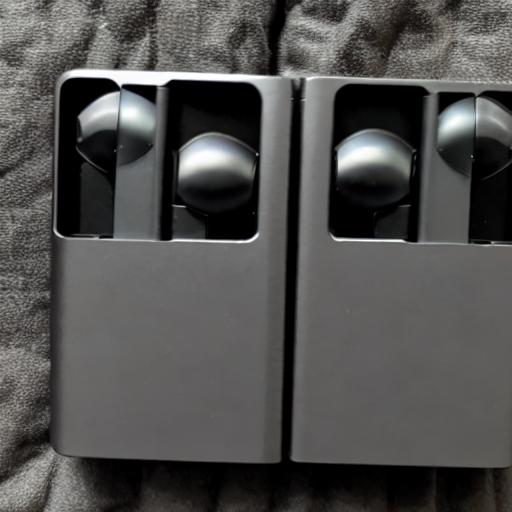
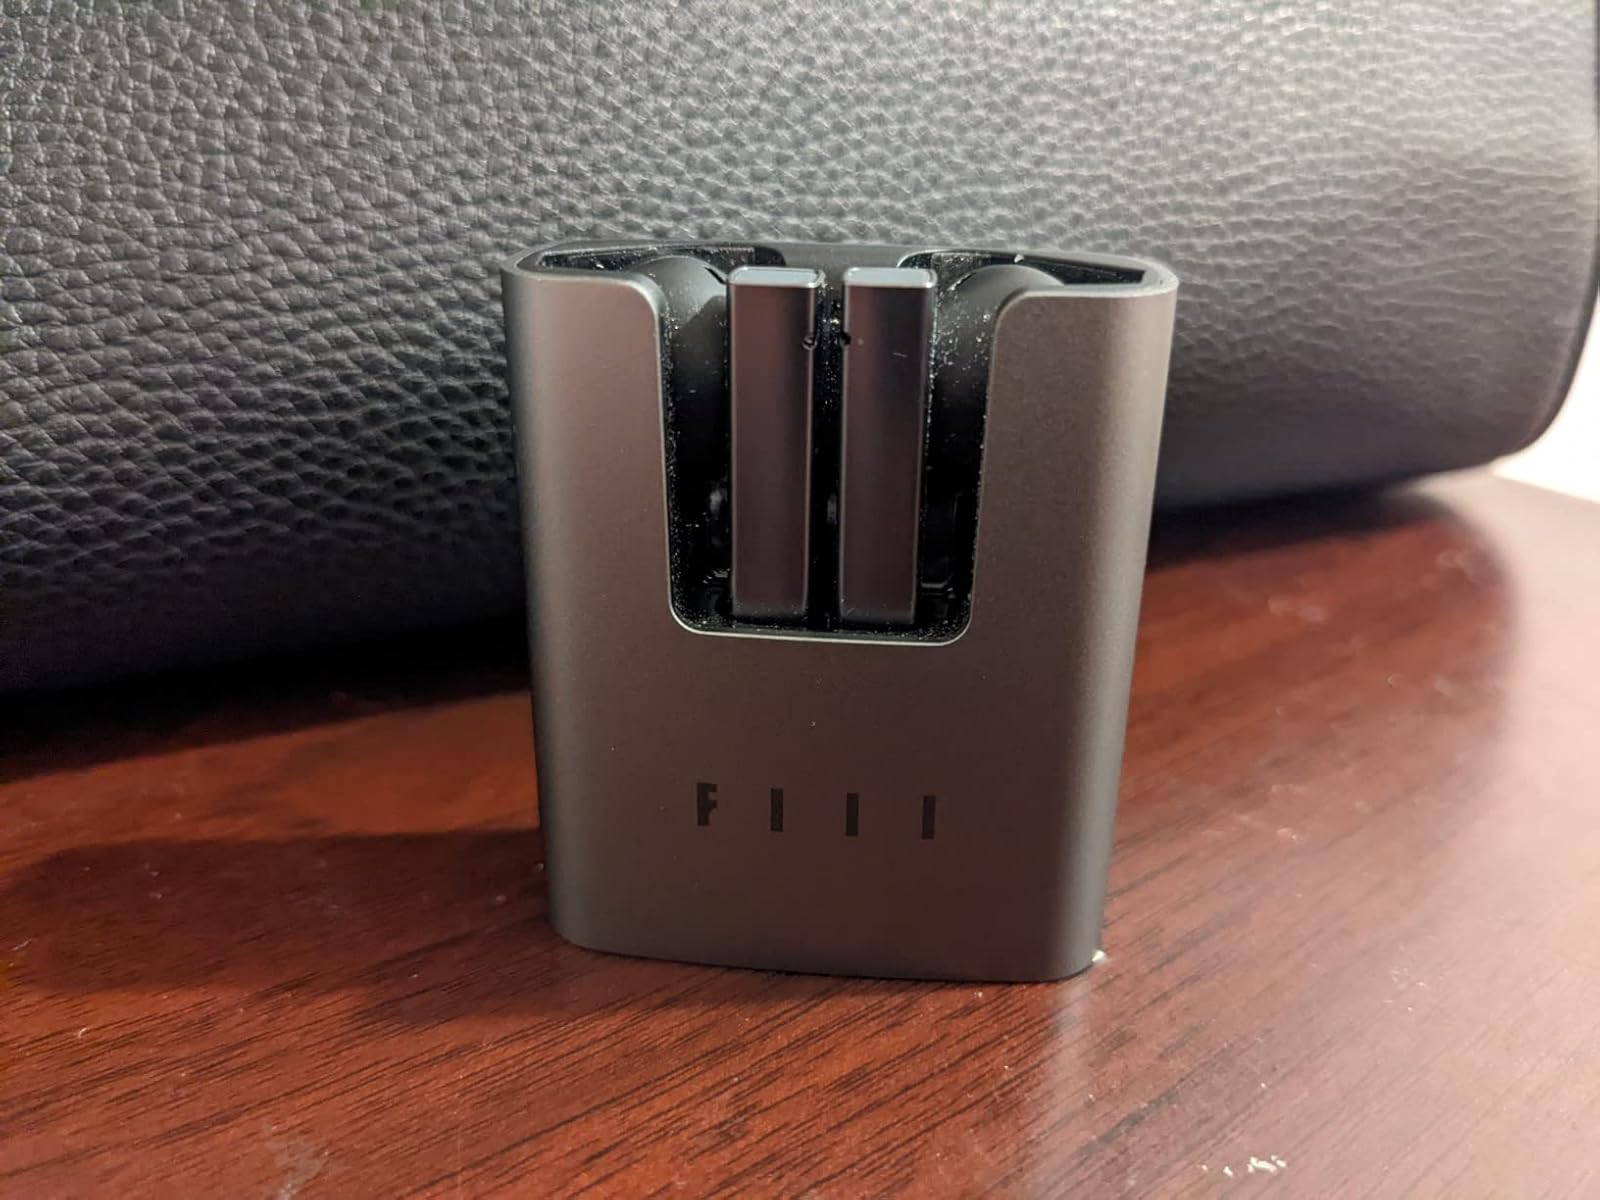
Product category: earbuds
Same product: no